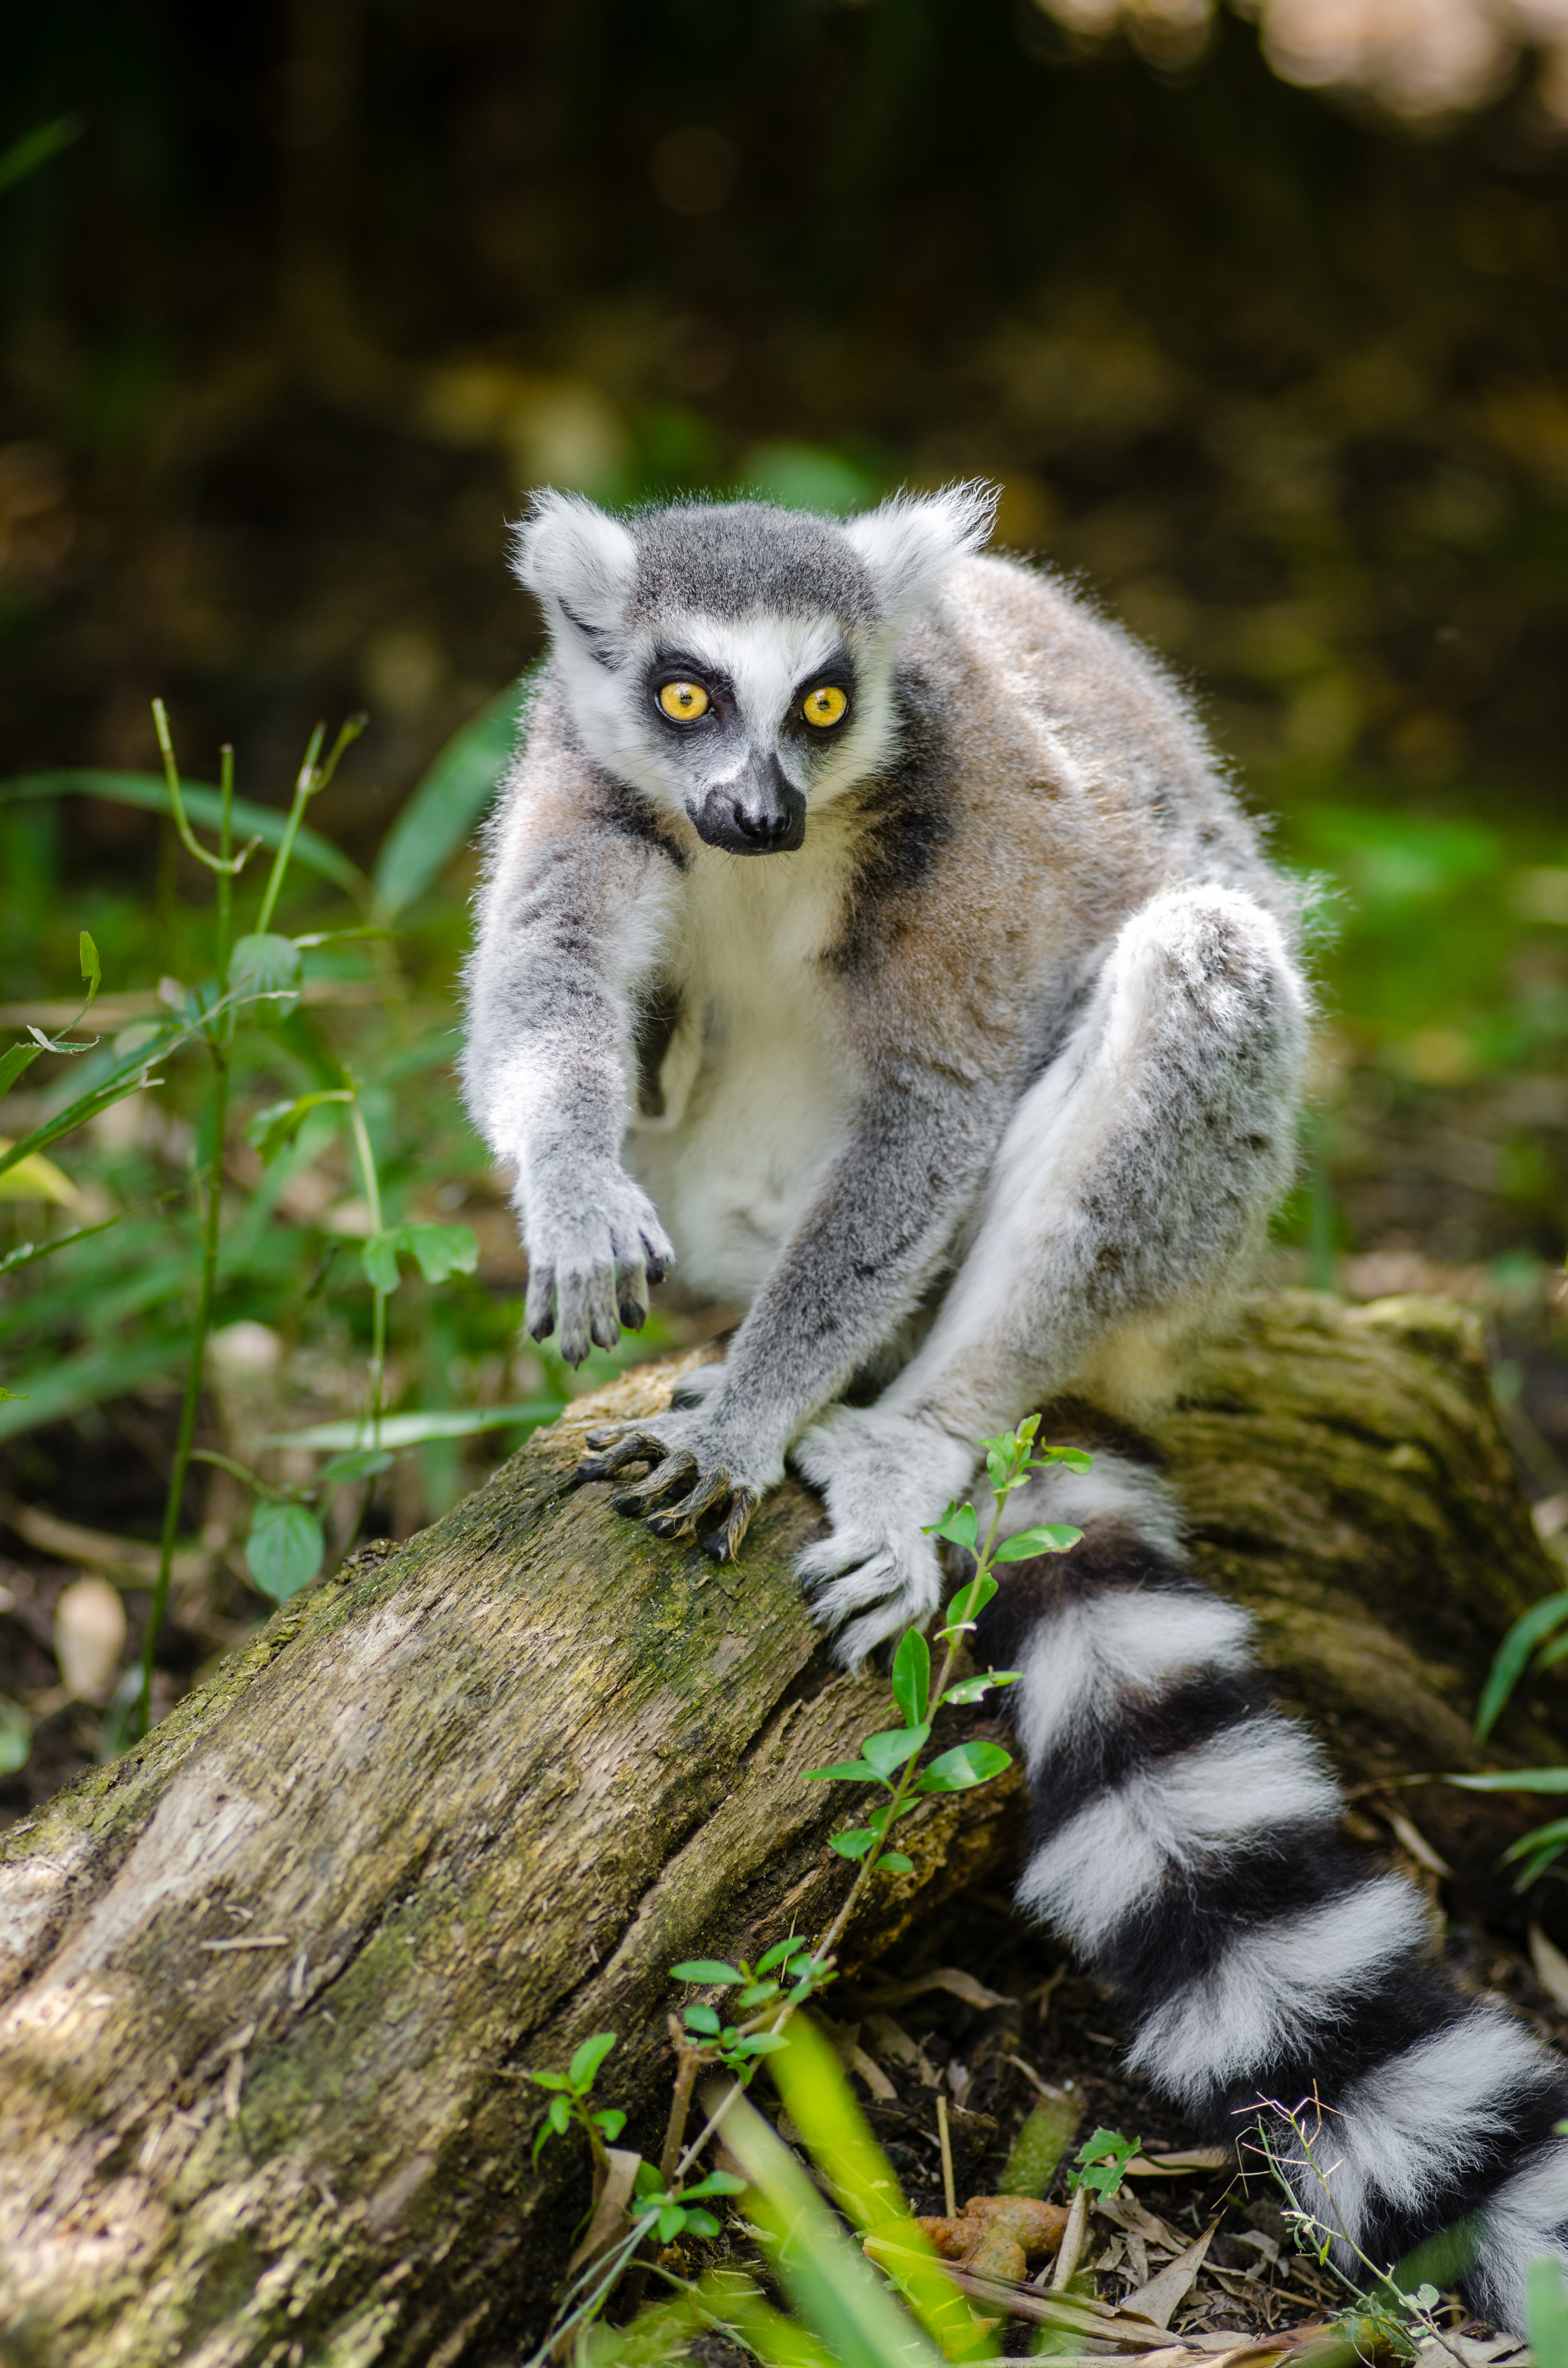
nature, forest, branch, animal, wildlife, zoo, jungle, mammal, fauna, primate, squirrel monkey, madagascar, vertebrate, lemur, macaque, old world monkey, new world monkey